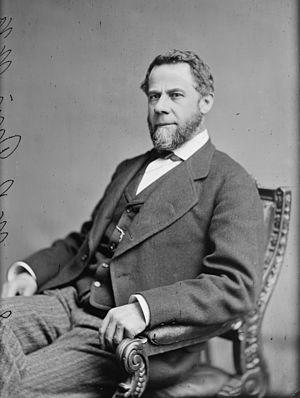
Cet article est une liste des candidats démocrates à la vice-présidence des États-Unis, de 1828 à nos jours.